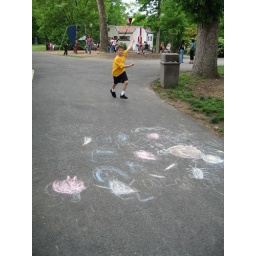
A boy runing with his kite over some sidewalk art.